Horațiu Pungea

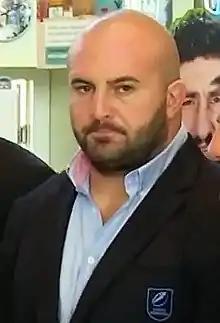
Horațiu Pungea during a press conference before departing for 2015 Rugby World Cup

Horațiu Eugen Pungea (born 18 February 1986) is a Romanian rugby union footballer. He plays as a prop for Lyon.